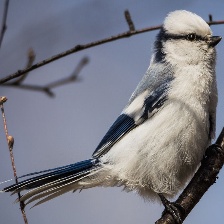
Species: AZURE TIT
Scientific name: CYANISTES CYANUS